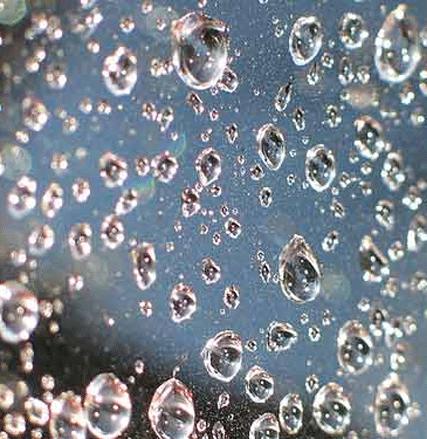
Texture: bubbly